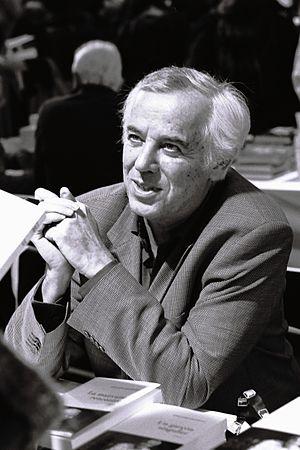
Philippe Grimbert au salon du livre Radio France, 26 novembre 2011
Un garçon singulier est un roman de l'écrivain Philippe Grimbert paru en 2011.